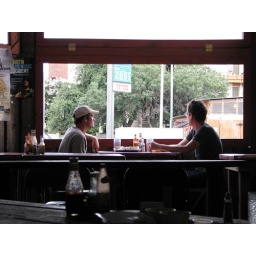
a table by the window